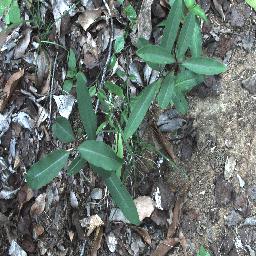
Label: rubber_vine